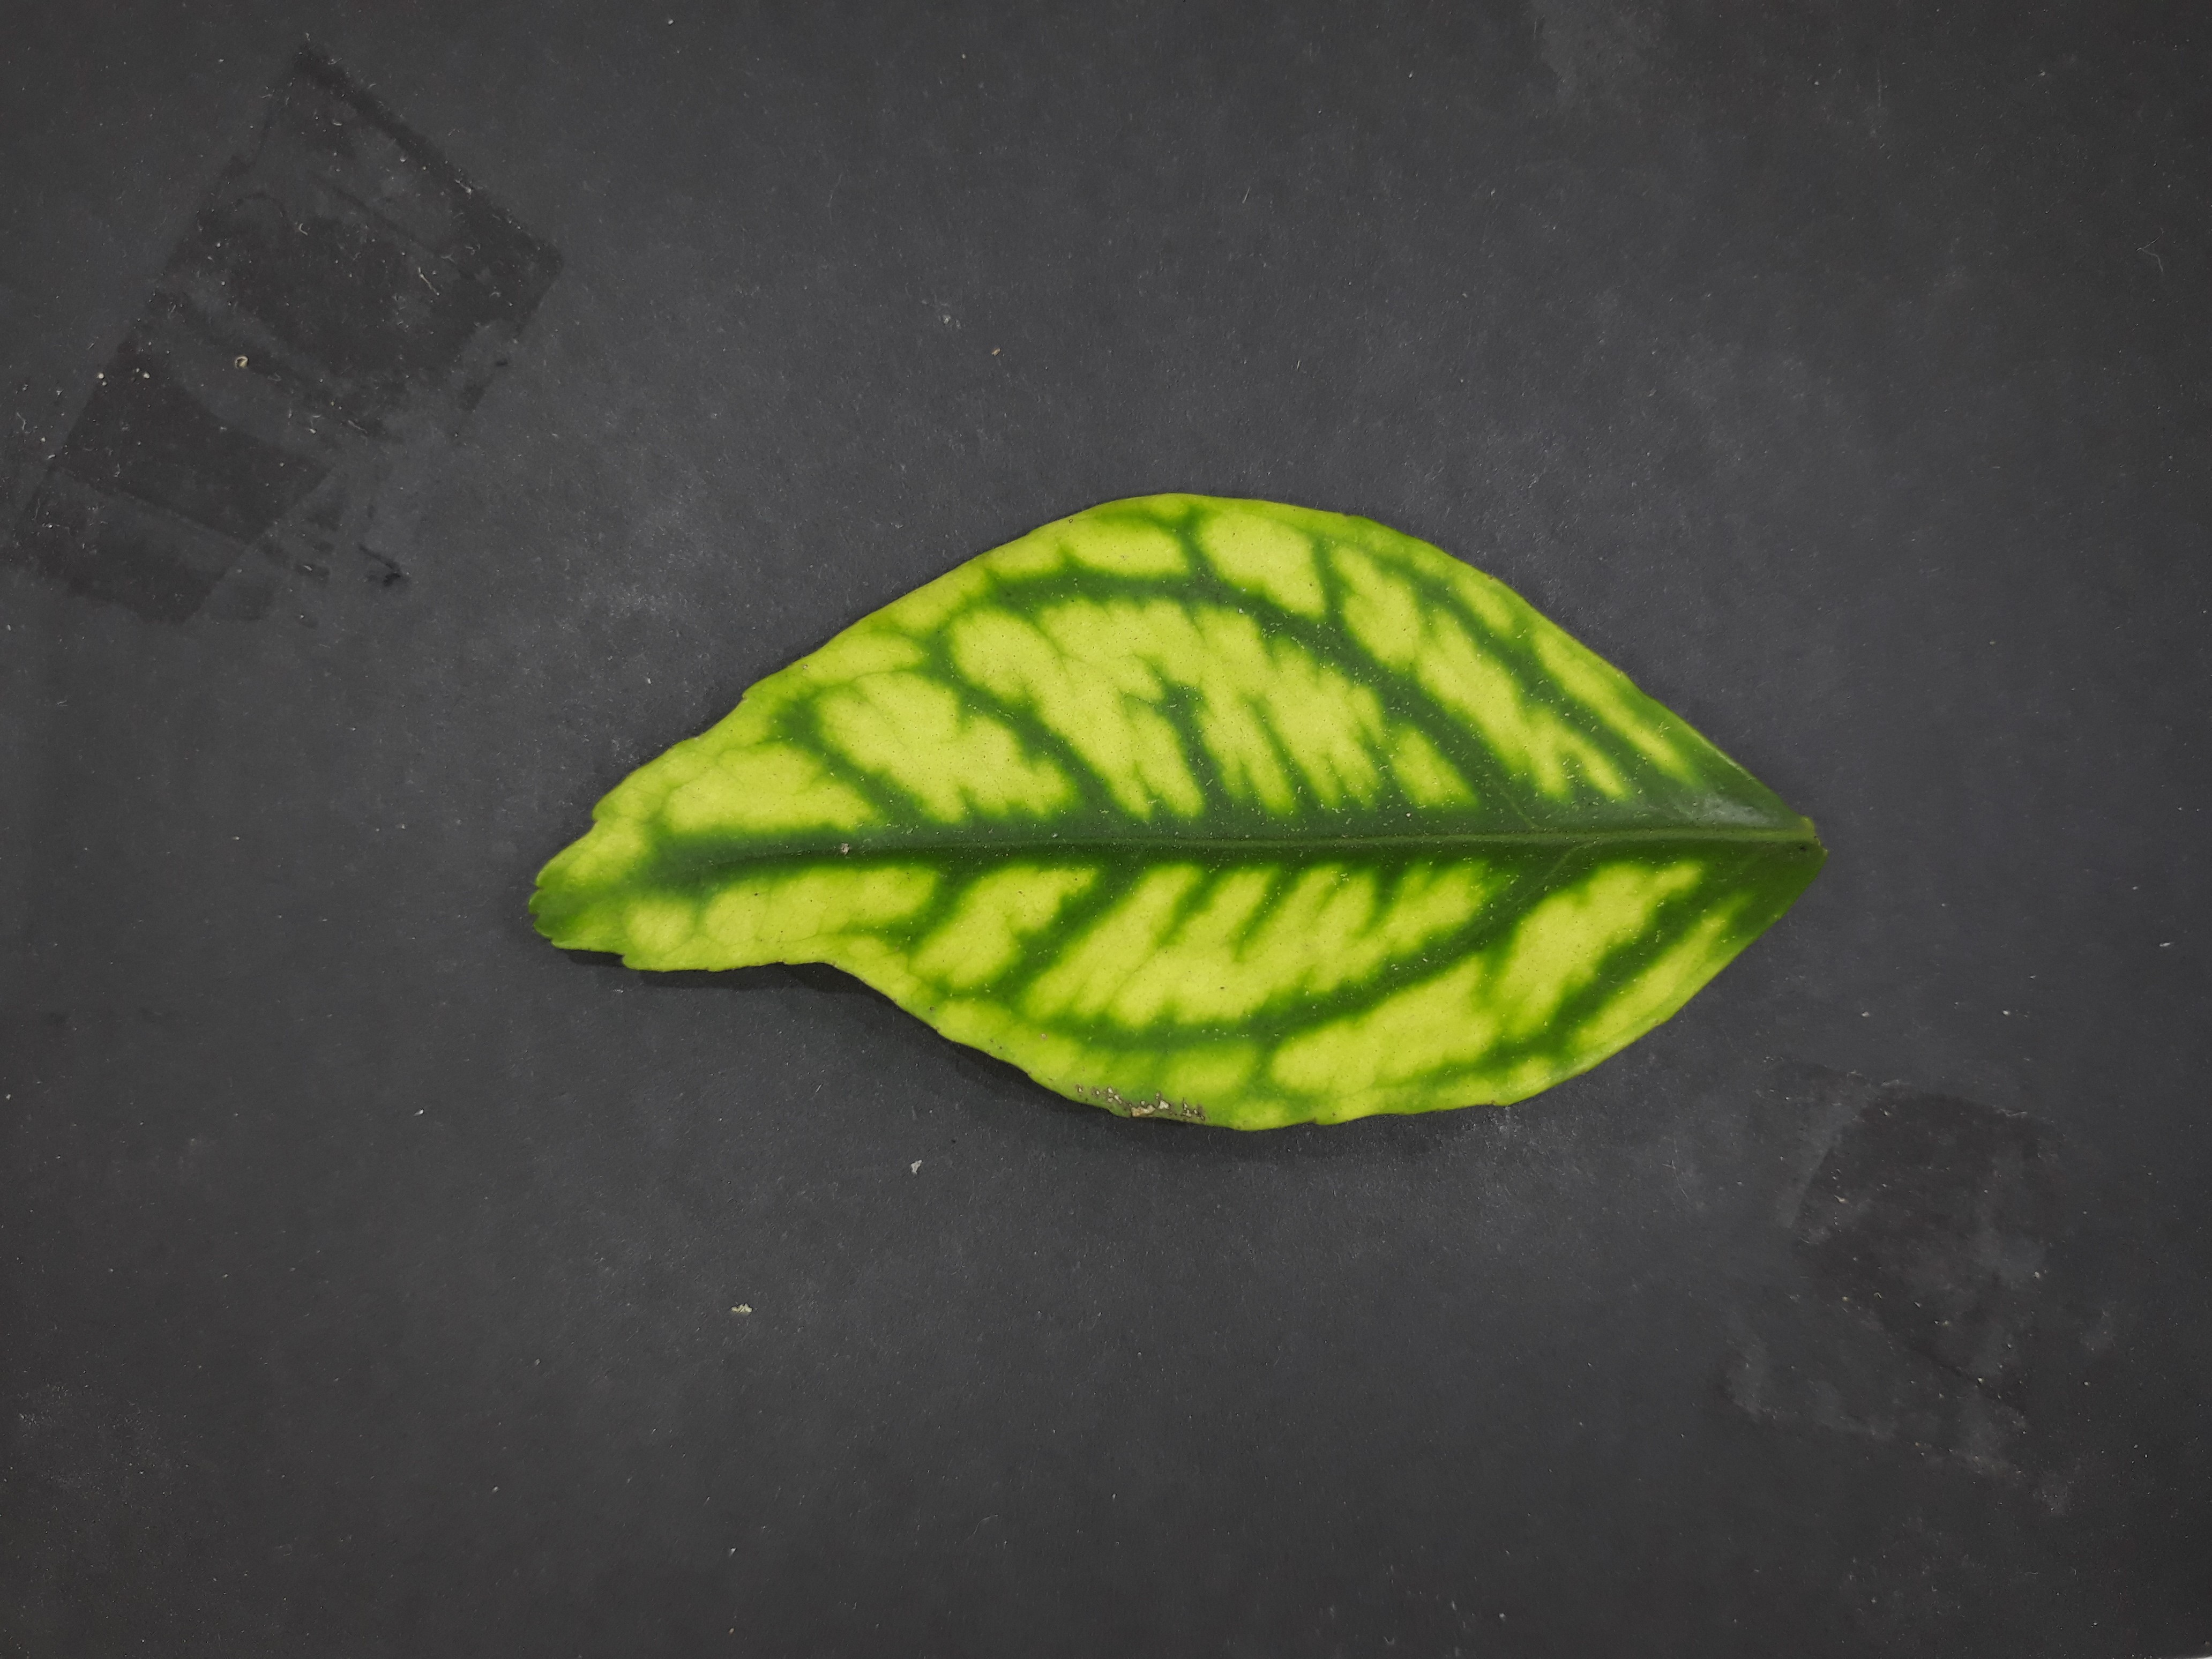
Label: Zinc deficiency (Zn)